Si Gomar

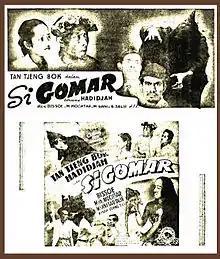
Advertisement

Si Gomar is a 1941 film from the Dutch East Indies which was written and directed by Tan Tjoei Hock and produced by The Teng Chun. Starring Hadidjah, Mohamad Mochtar, and Tan Tjeng Bok, the movie follows a brother and sister who are separated by robbers and almost marry before their cousin recognises them.